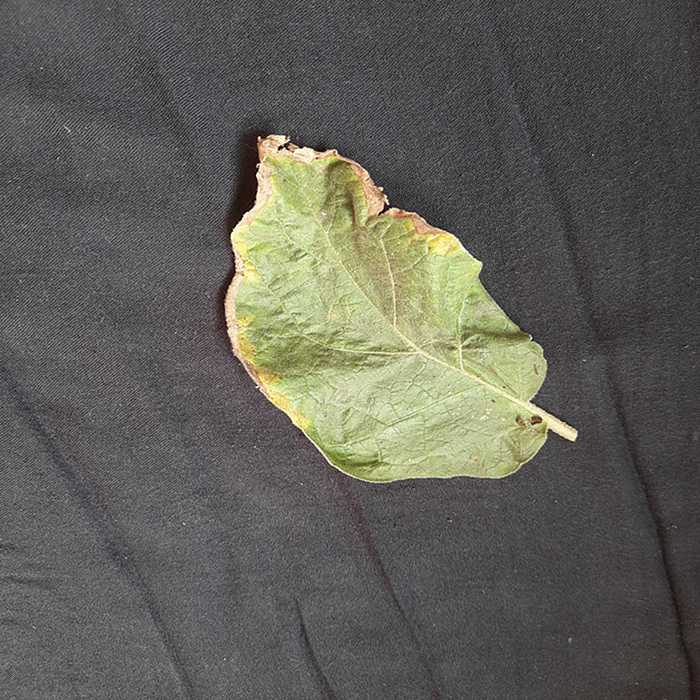
Plant: Eggplant
Label: Eggplant begomovirus